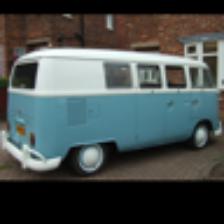
Label: NonHuman